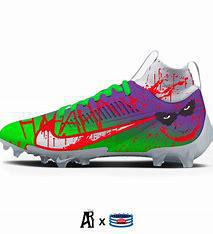
Brand: Nike
Model: Vapor Edge Pro 360